Attack at the Lower Sioux Agency

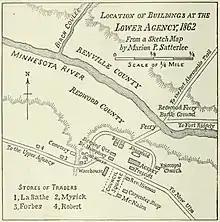
Map of the Lower Sioux Agency buildings, 1862

On the morning of August 18, a large party of soldiers surrounded the Lower Sioux Agency, a settlement including the quarters of the Indian agent, other government personnel, traders' stores, barns, and other buildings. Separating into small groups, they surrounded the four trade houses at the Lower Agency, firing at once on signal.